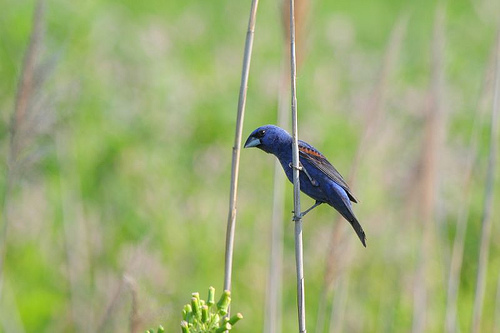
this small, bright blue bird has a short blue beak and short legs.
this is a small bird with a blue body, a conical beak, and red wings.
this is a blue bird with a brown wing and a blue beak.
this bird has a bright blue color to it's body with a short thick bill.
small blue brown and black bird with long tarsus and medium blue beak
this bird is blue with red and has a long, pointy beak.
this bird is blue and black in color, with a multi colored beak.
this small bird is blue with a blue beak, it has a red stripe across it's feathers.
this small bird has a blue bill and crown and belly.
this small bird is bright blue, had black tipped wings and a red wingbar, a tall pointed beak, and a medium-length tail.
Species: Blue Grosbeak